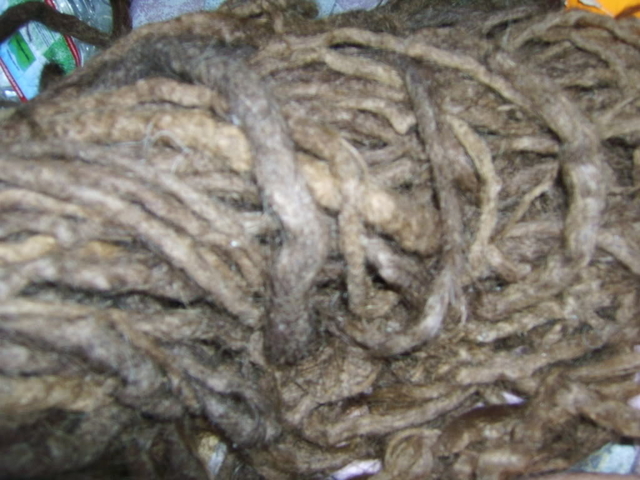
Texture: matted